Religious tolerance

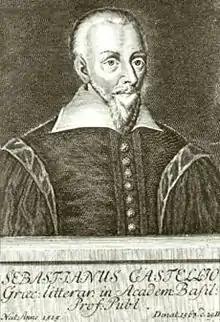
Castellio

In 1348, Pope Clement VI (1291–1352) issued a bull pleading with Catholics not to murder Jews, whom they blamed for the Black Death. He noted that Jews died of the plague like anyone else, and that the disease also flourished in areas where there were no Jews. Christians who blamed and killed Jews had been "seduced by that liar, the Devil". He took Jews under his personal protection at Avignon, but his calls for other clergy to do so failed to be heeded.